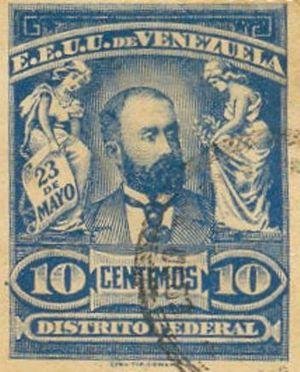
Cette liste recense les personnalités figurant sur les timbres-poste de Venezuela, entre les personnages qui dominent le Venezuela Philatélie est que la plupart de ses personnages sont de l'histoire républicaine qui met en valeur les héros de l'indépendance et où Simon Bolivar a un rôle de premier plan, de cette façon est pampers commune observer comme Francisco de Miranda, Antonio José de Sucre et Rafael Urdaneta. Les autres caractères qui sont communs sont des personnages de renommée mondiale telles que le cas de Jean-Paul II, ou de multiples appels de la Vierge Marie.